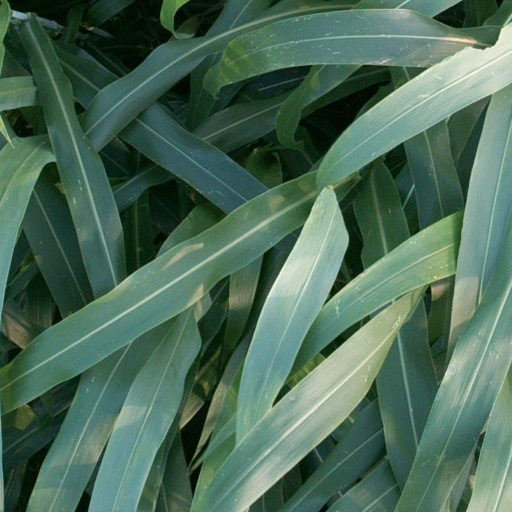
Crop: sorghum